Progressive metal

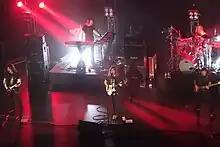

Among the bands of the late 1990s who brought innovation to the genre are the Dutch Ayreon (a project by Arjen Anthony Lucassen) and Swedes Pain of Salvation. Ayreon focused on theatrical and melodramatic rock operas "Into the Electric Castle" (1998) and "The Human Equation" (2004), performed by many different members of prominent metal bands. Pain of Salvation was always working towards a more or less unusual style, demonstrated by the eclecticism and anti-conformism found on "One Hour by the Concrete Lake" (1998), and "BE" (2004). Forerunners of a more experimental and alternative approach include Thought Industry, as seen in their album "" (1993).